Bridge of the Exposición Regional Valenciana 1909

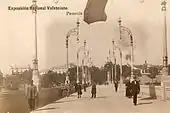
Bridge of the Exposición Regional Valenciana

The Bridge of the Exposición Regional Valenciana 1909 was a bridge built in 1909 on the occasion of the celebration of the Valencia Regional Exhibition of 1909, specifically was inaugurated May 22, 1909, and takes its name from the aforementioned exhibition. It was a bridge of reinforced concrete (the first of this material constructed in the city), but it was destroyed on October 14, 1957, in the flood of the Turia of that year. It was designed by the engineer José Aubán and was decorated with art-deco and modernisme elements. Instead was rise another bridge or rather an unsight gateway that finally late 20th century between 1991 and 1995 has been replaced by the current bridge by Santiago Calatrava and some known as the La Peineta.